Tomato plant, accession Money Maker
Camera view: horizontal (90 deg, fisheye); turntable rotation: 120 degrees
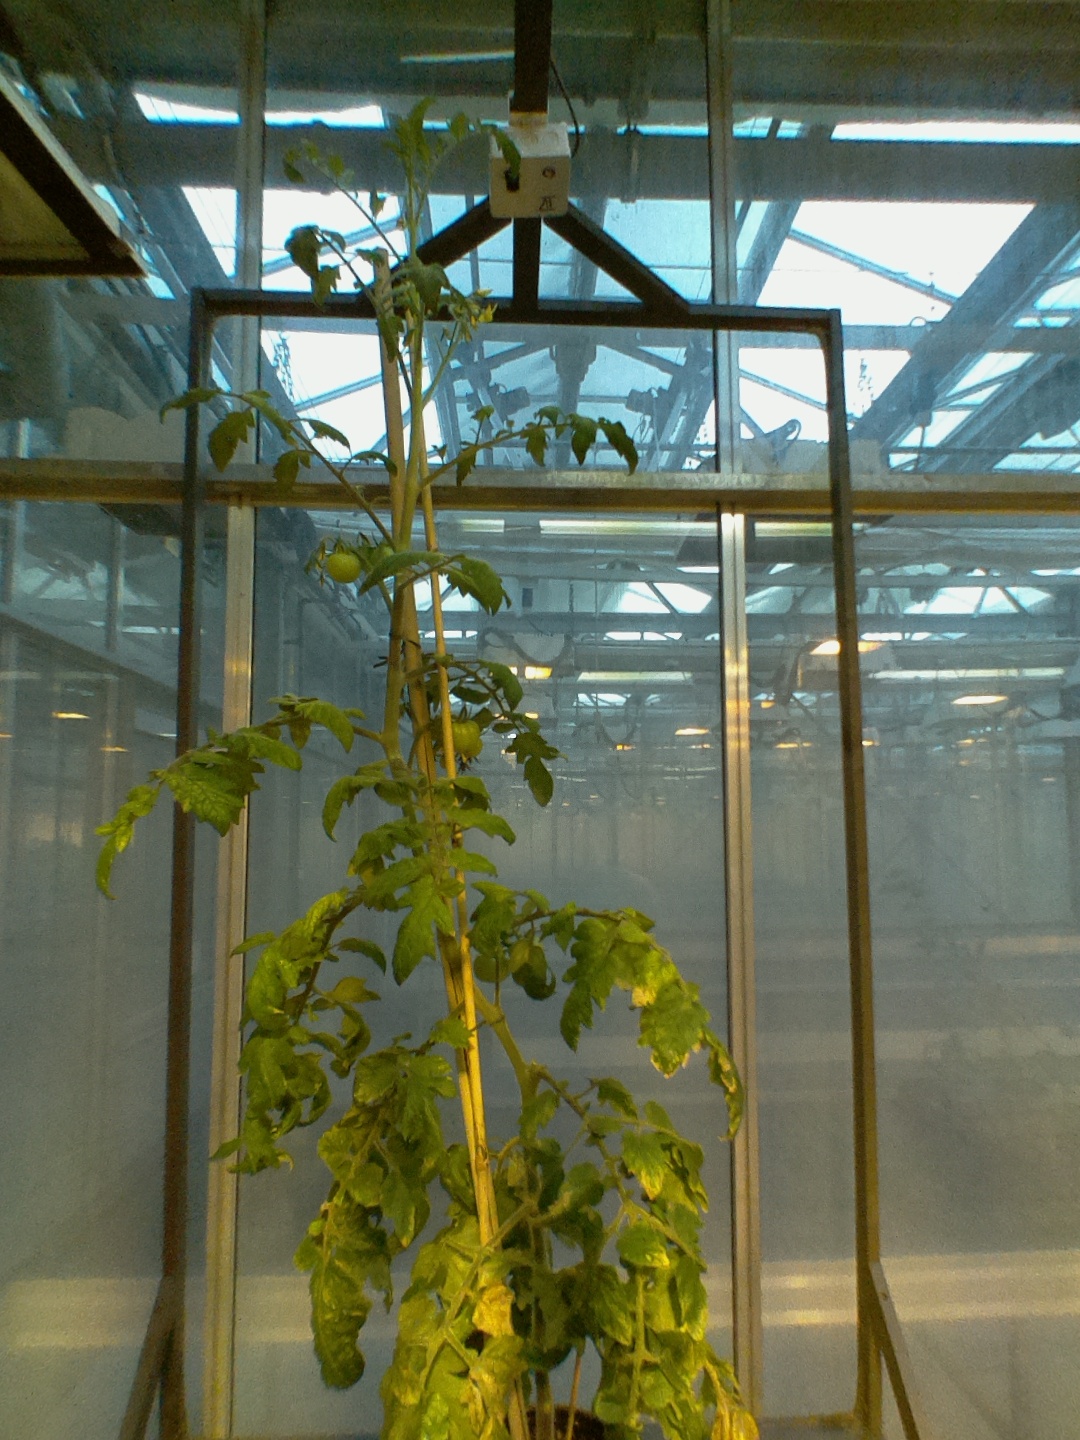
BBCH growth stage 73: 30%-40% of final fruit size